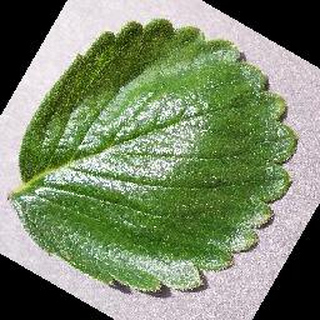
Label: healthy_strawberry